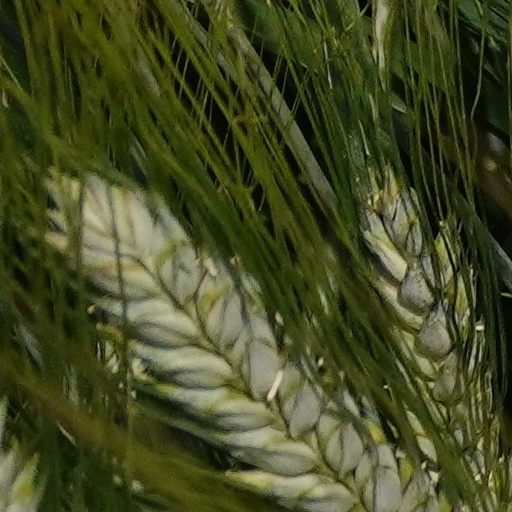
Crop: wheat